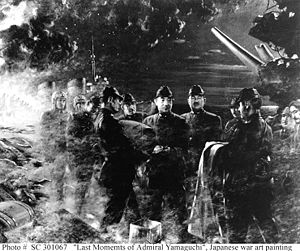
Tamon Yamaguchi / Eksterne henvisninger
Japansk maleri der viser Tamon Yamaguchis sidste minutter
Tamon Yamaguchi var en japansk admiral under 2. verdenskrig.